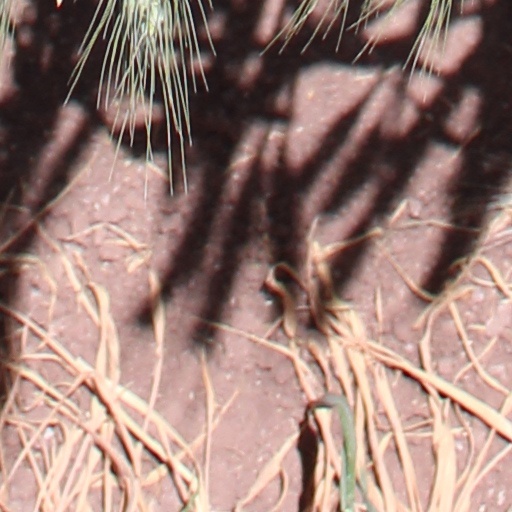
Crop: wheat